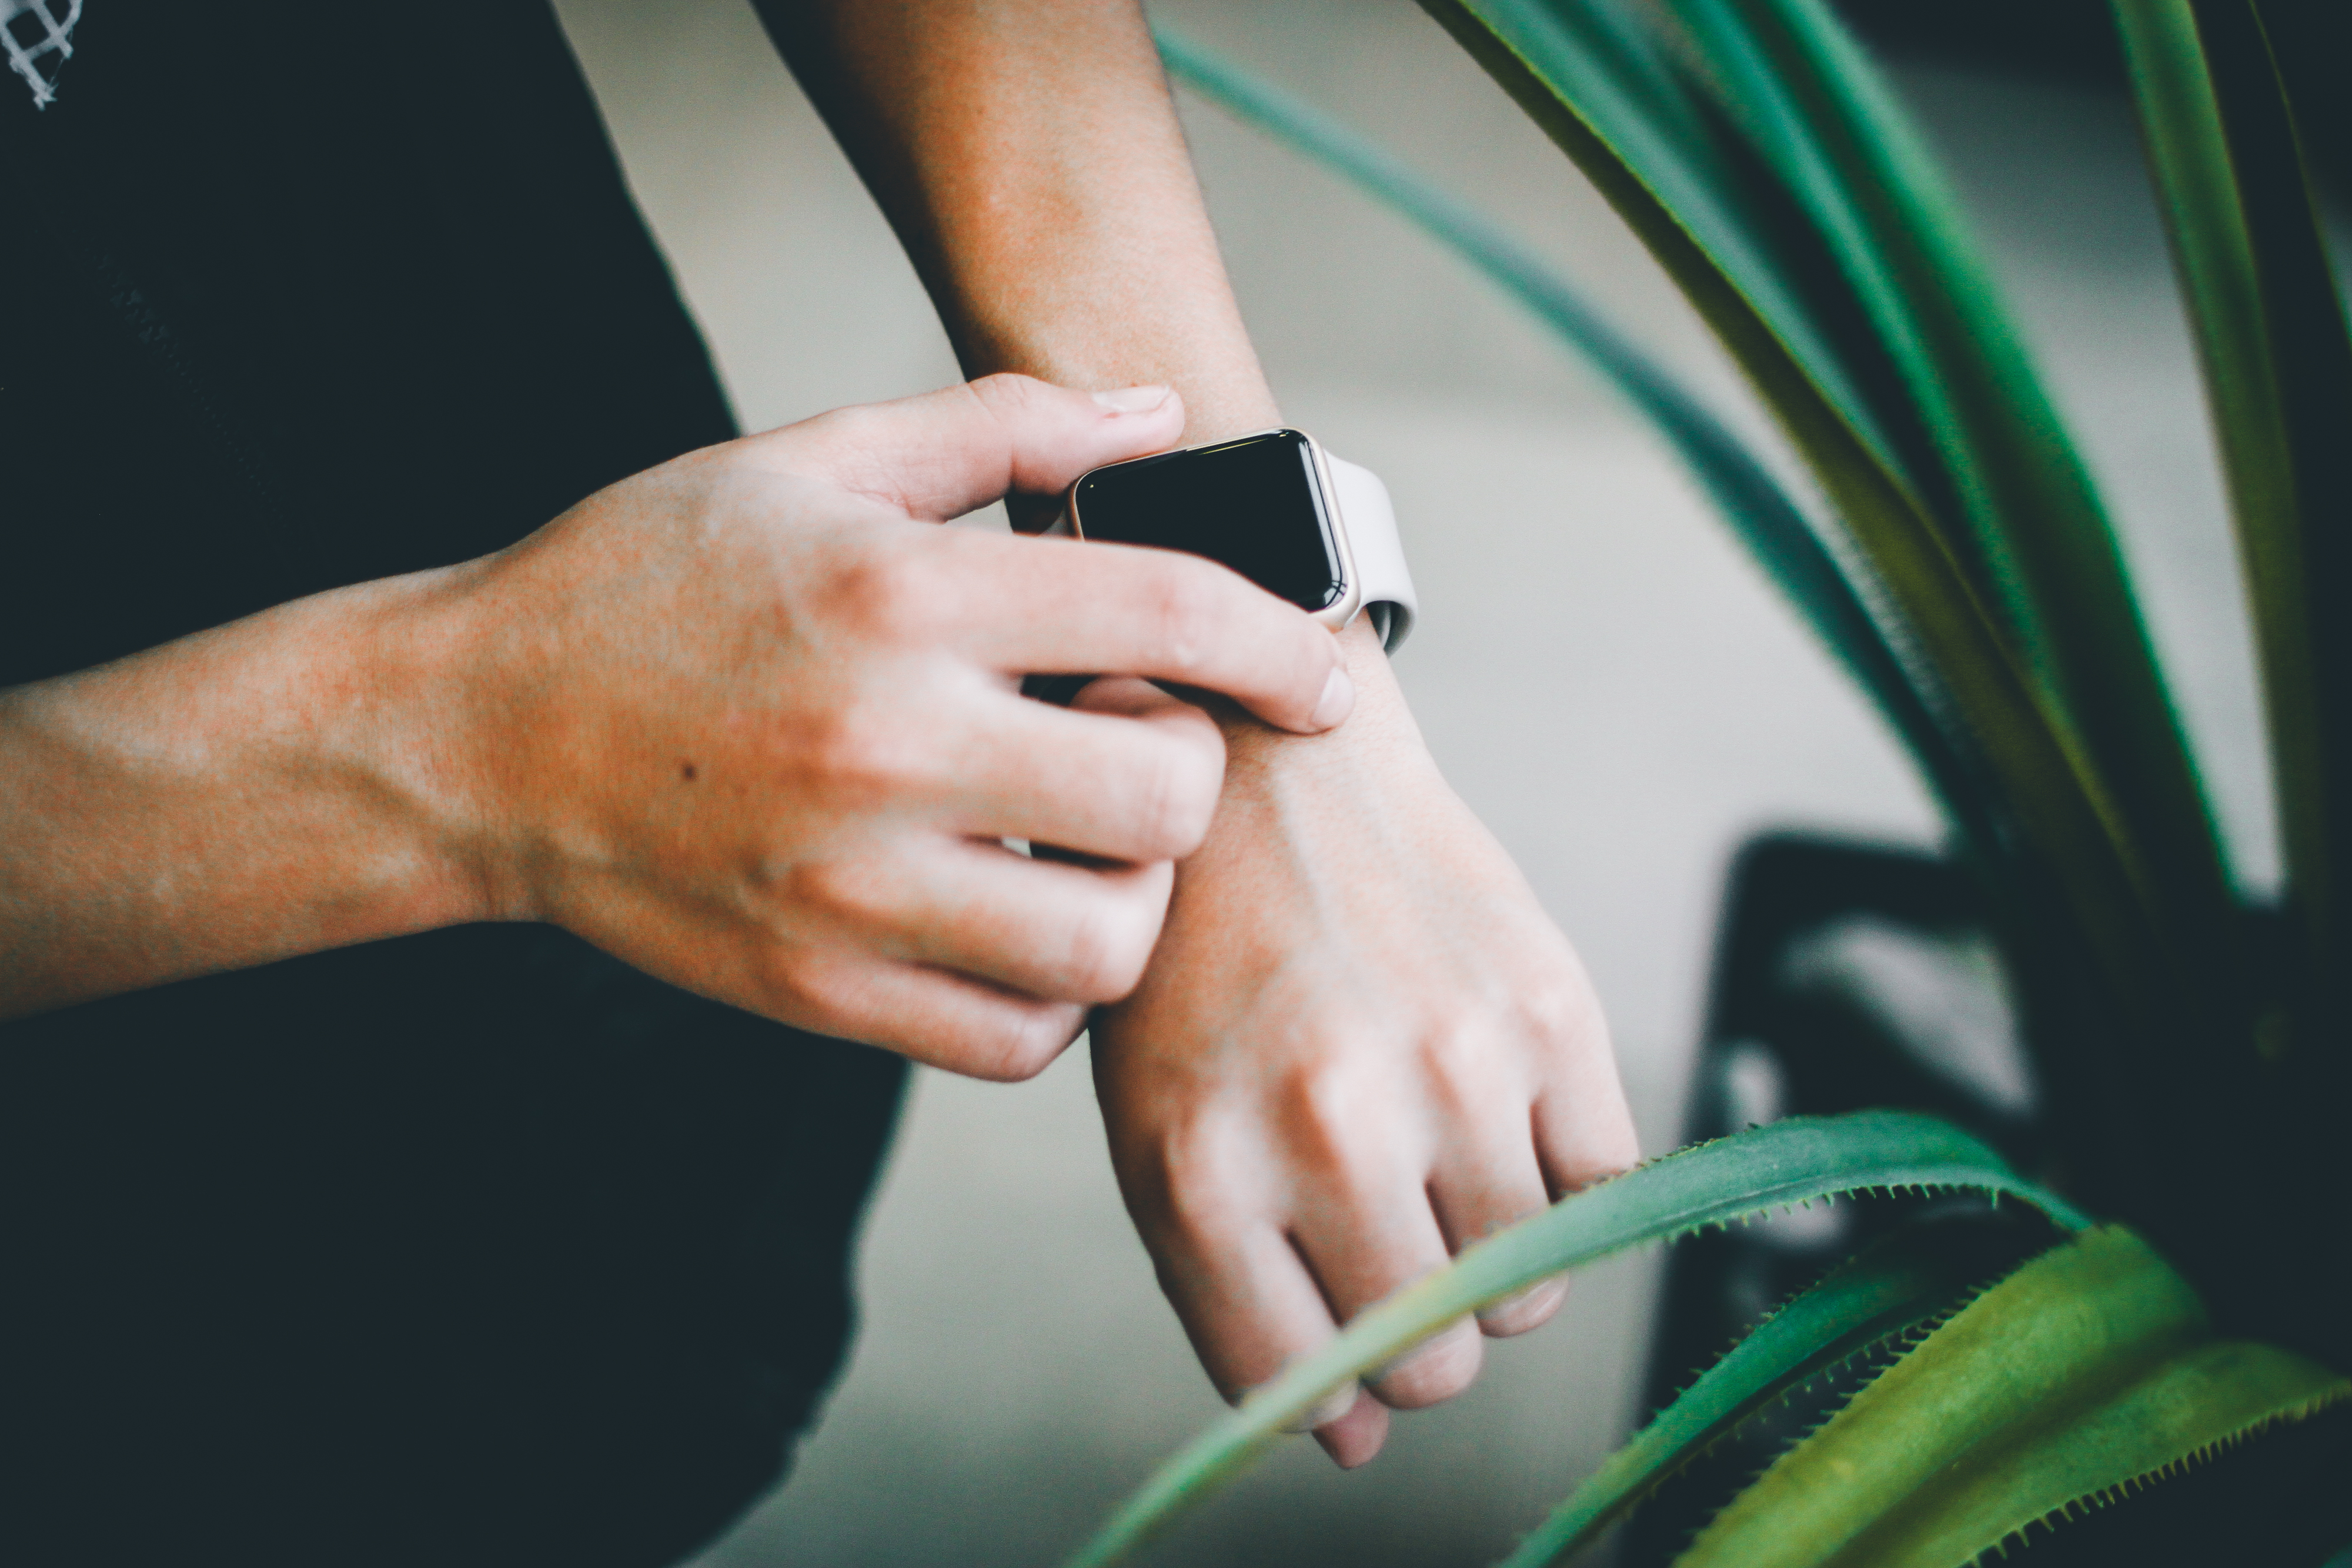
hand, man, person, photography, finger, green, arm, holding, close up, caucasian, sense